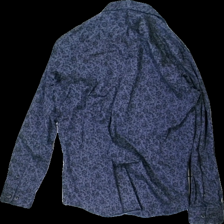
View: back
Type: Shirt
Category: Men
Brand: Dressman
Colors: Grey
Material: 100% Cotton
Pattern: Floral print
Cut: Tight
Size: L
Season: All
Price range: 50-100
Recommended usage: Reuse
Description: shirt with floral print